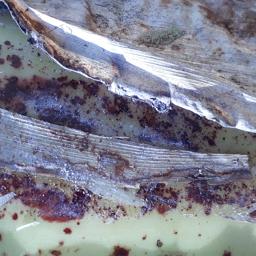
Label: PSEUDOSTEM WEEVIL